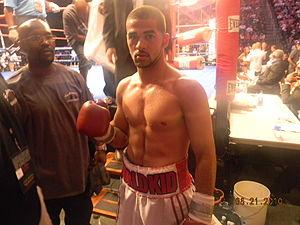
Sadam Ali est un boxeur américain né le 26 septembre 1988 à Brooklyn, New York.